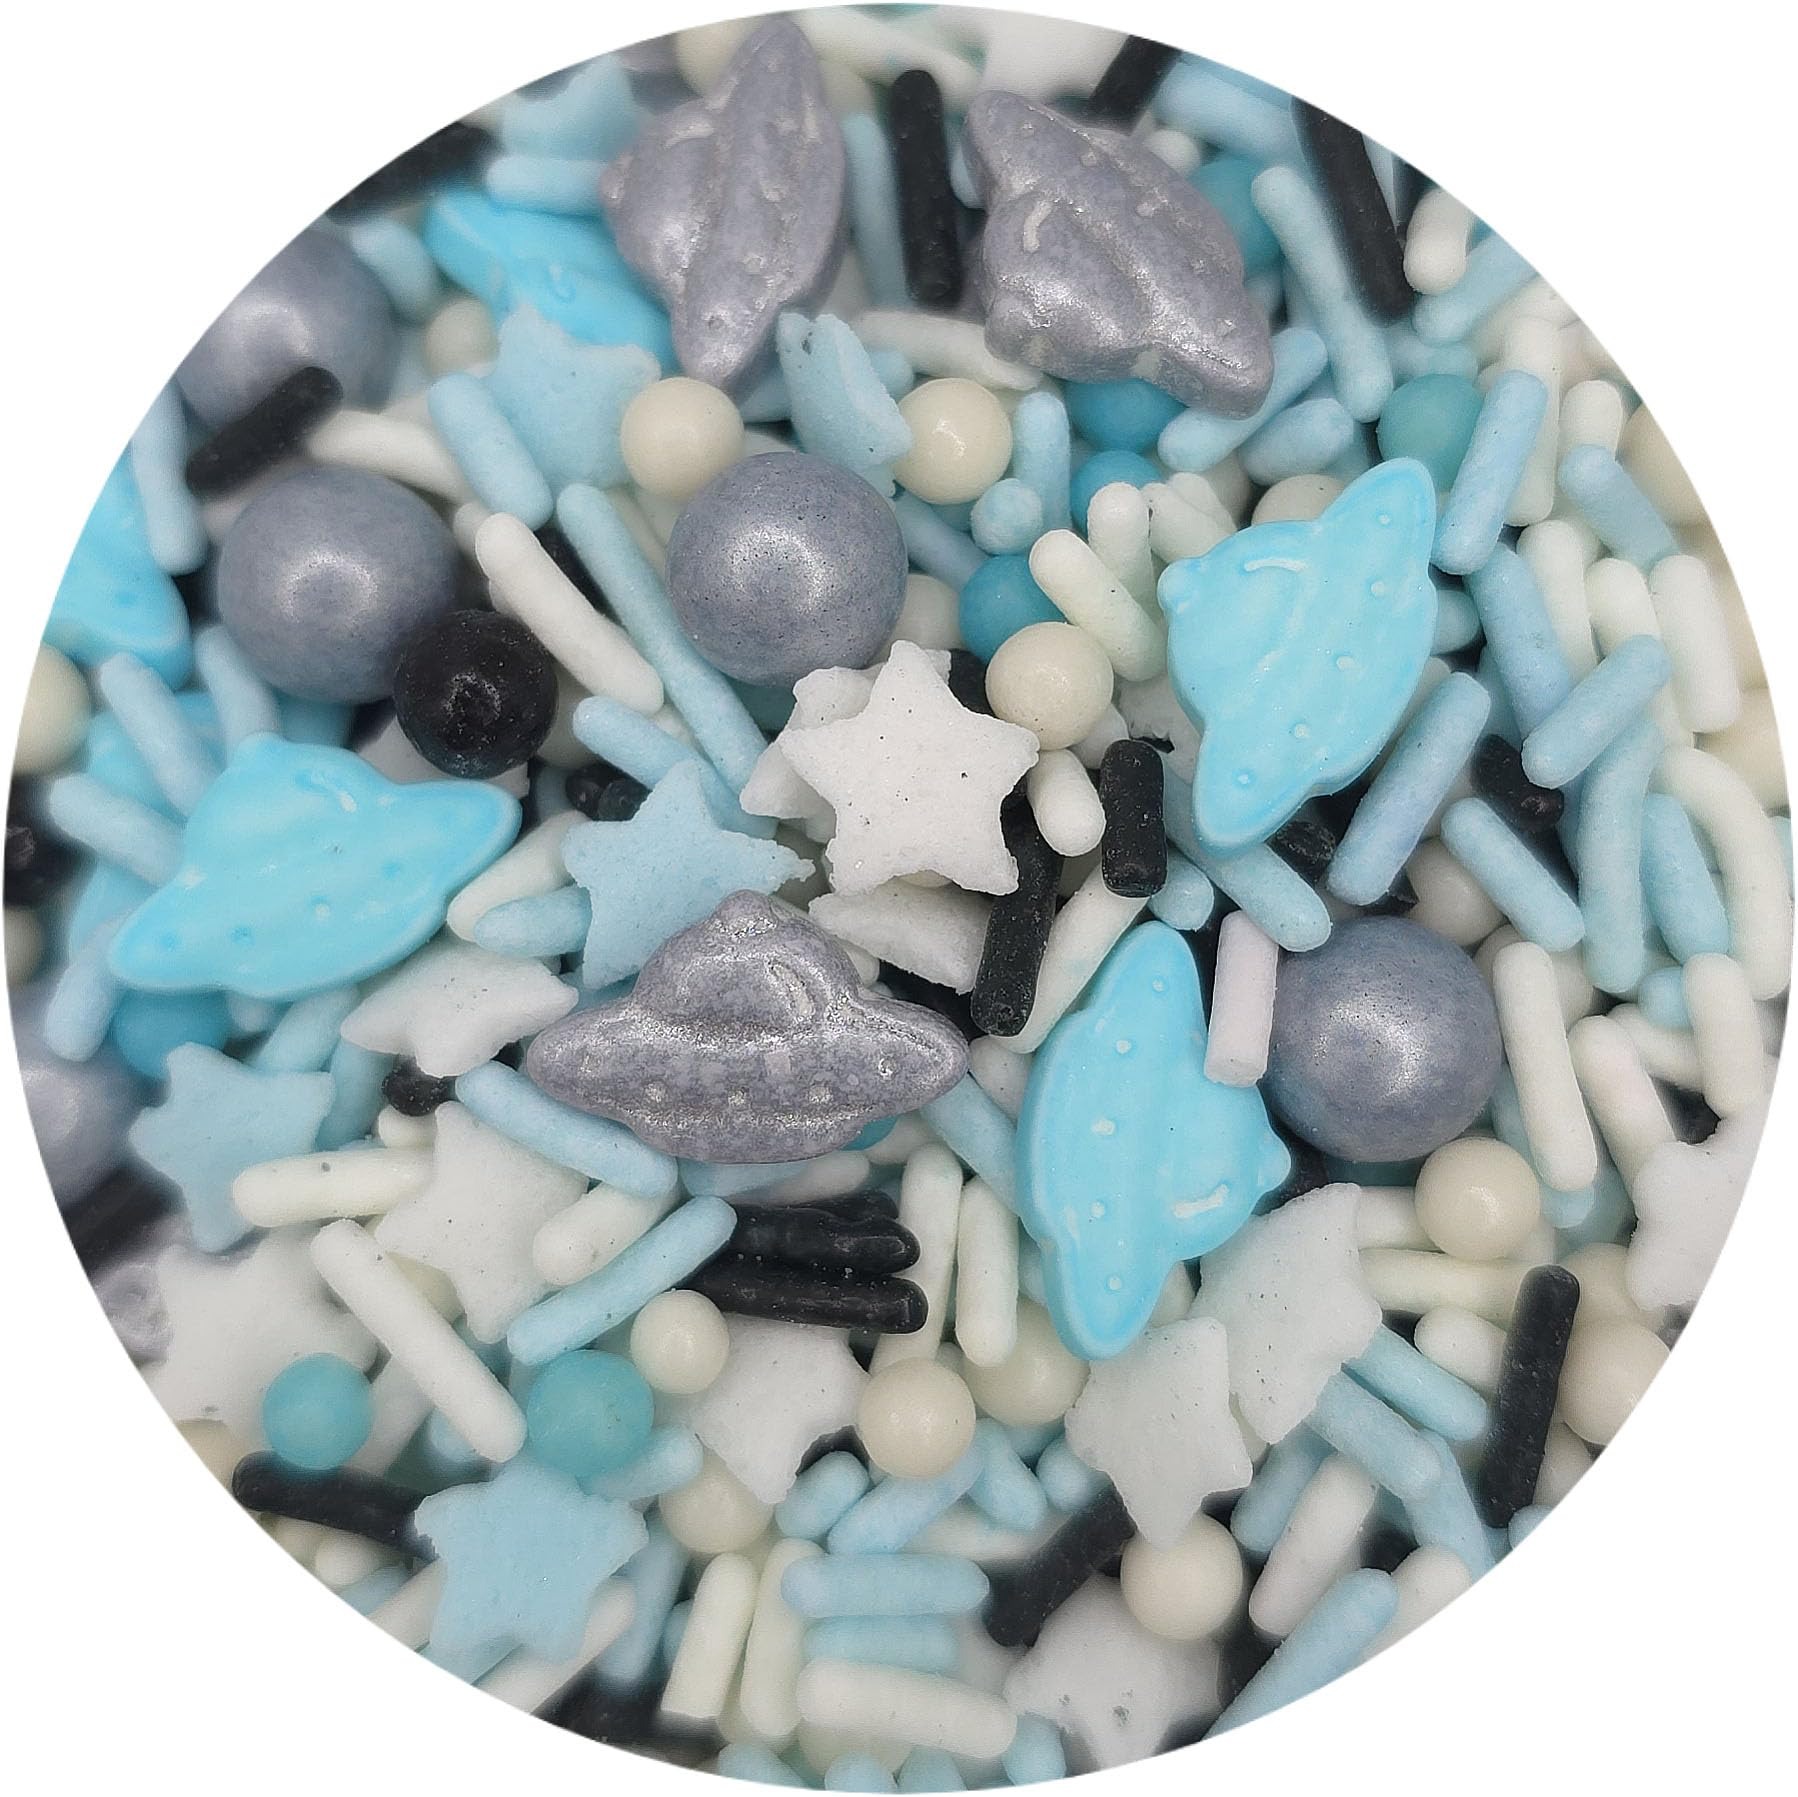
Item Name: NCS Blue, Silver, White, and Black UFO Spaceship Edible Candy Sprinkles, 8 ounces - Great for Cupcakes, Cookies, Cakes, Cakes Pops, Donuts
Bullet Point 1: All of our edible cake toppers are packaged in a resealable heat sealed stand up pouch. Easy to store and reuse.
Bullet Point 2: Use our edible cake toppers to decorate your cookies, cakes, cupcakes, pretzels, cake pops, table confetti, and other baked goods!
Bullet Point 3: Dairy Free, Egg Free, Nut Free, Gluten Free.
Bullet Point 4: Made on equipment that also processes soy and coconut oil.
Bullet Point 5: 8 ounce bag = approximately 1 to 1-1/4 cup of edible cake toppers.
Value: 1.0
Unit: Count

Price: 14.99